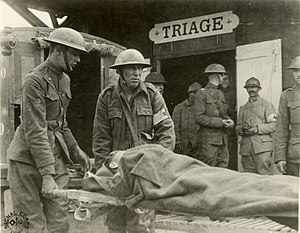
Triage
En såret soldat ankommer til en fransk triagestation under første verdenskrig.
Triage er en proces til bestemmelse af prioriteter i behandling af patienter baseret på sværhedsgraden af deres tilstand.